Esther Island (Alaska)

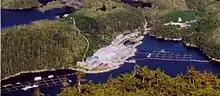
Fish hatchery on the island

Esther Island is an island in the northwestern part of Prince William Sound on the south-central coast of the state of Alaska in the United States. It has a land area of 127.336 km (49.165 sq mi) and a resident population of 31 persons as of the 2000 census. The island is the site of the South Esther Island State Marine Park, a part of the Alaska State Parks system. The island is only accessible by floatplane or boat and has no permanent settlements other than the Wally Noerenberg Hatchery, one of the world's largest salmon hatcheries, owned and operated by the Prince William Sound Aquaculture Corporation (PWSAC). The hatchery raises three different species of salmon (pink salmon, chum salmon, and coho salmon) and is located within the state marine park.